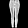
Label: Trouser